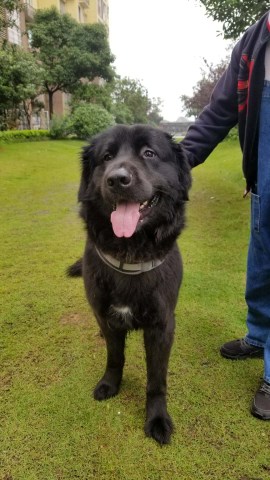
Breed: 5355-n000126-golden_retriever